River Dorn

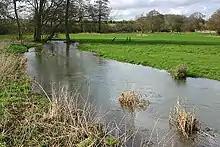
The River Dorn in Steeple Barton parish, about south of the village

The River Dorn is a river in Oxfordshire, England, that is a tributary of the River Glyme. The river rises from the limestone uplands of north Oxfordshire, about east of Chipping Norton , and flows southeast past Little Tew; through Sandford St. Martin, where it forms part of Sandford Park's gardens; and through the Bartons: Westcott Barton, Middle Barton, where Cockley Brook joins it, and Steeple Barton — before it joins the River Glyme just east of Wootton .